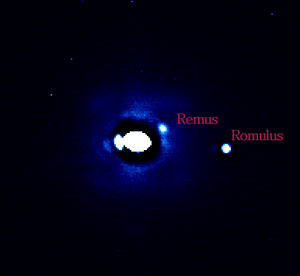
Romulus, officiellement Sylvia I Romulus est le satellite externe de Sylvia qui compte deux lunes connues.
Rémus, officiellement Sylvia II Rémus, est le satellite interne de Sylvia qui compte deux lunes connues.